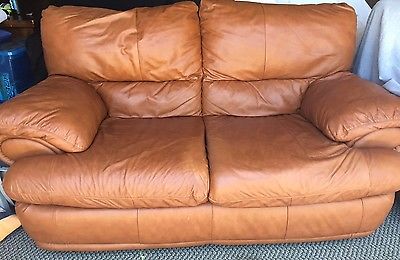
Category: sofa